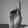
ASL letter: D